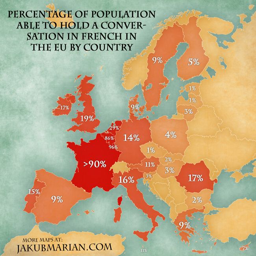
map of the percentage of population able to speak human language by country